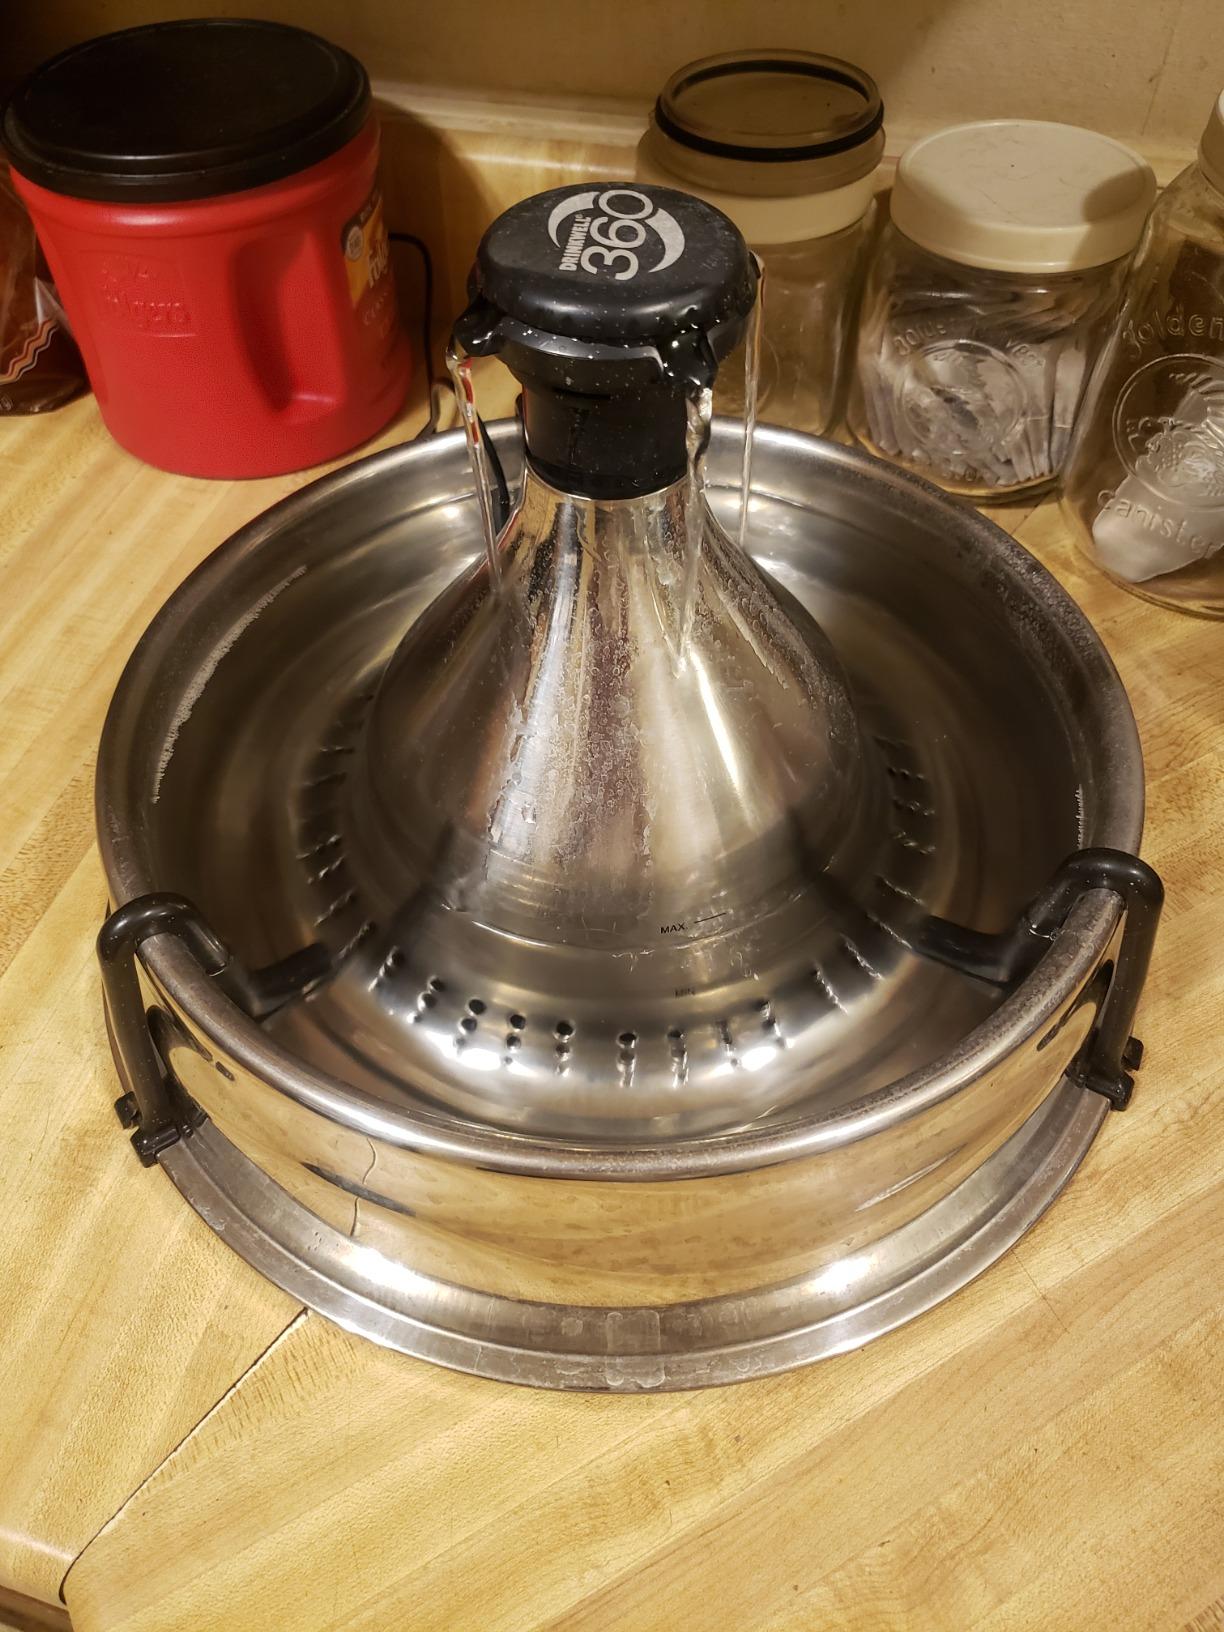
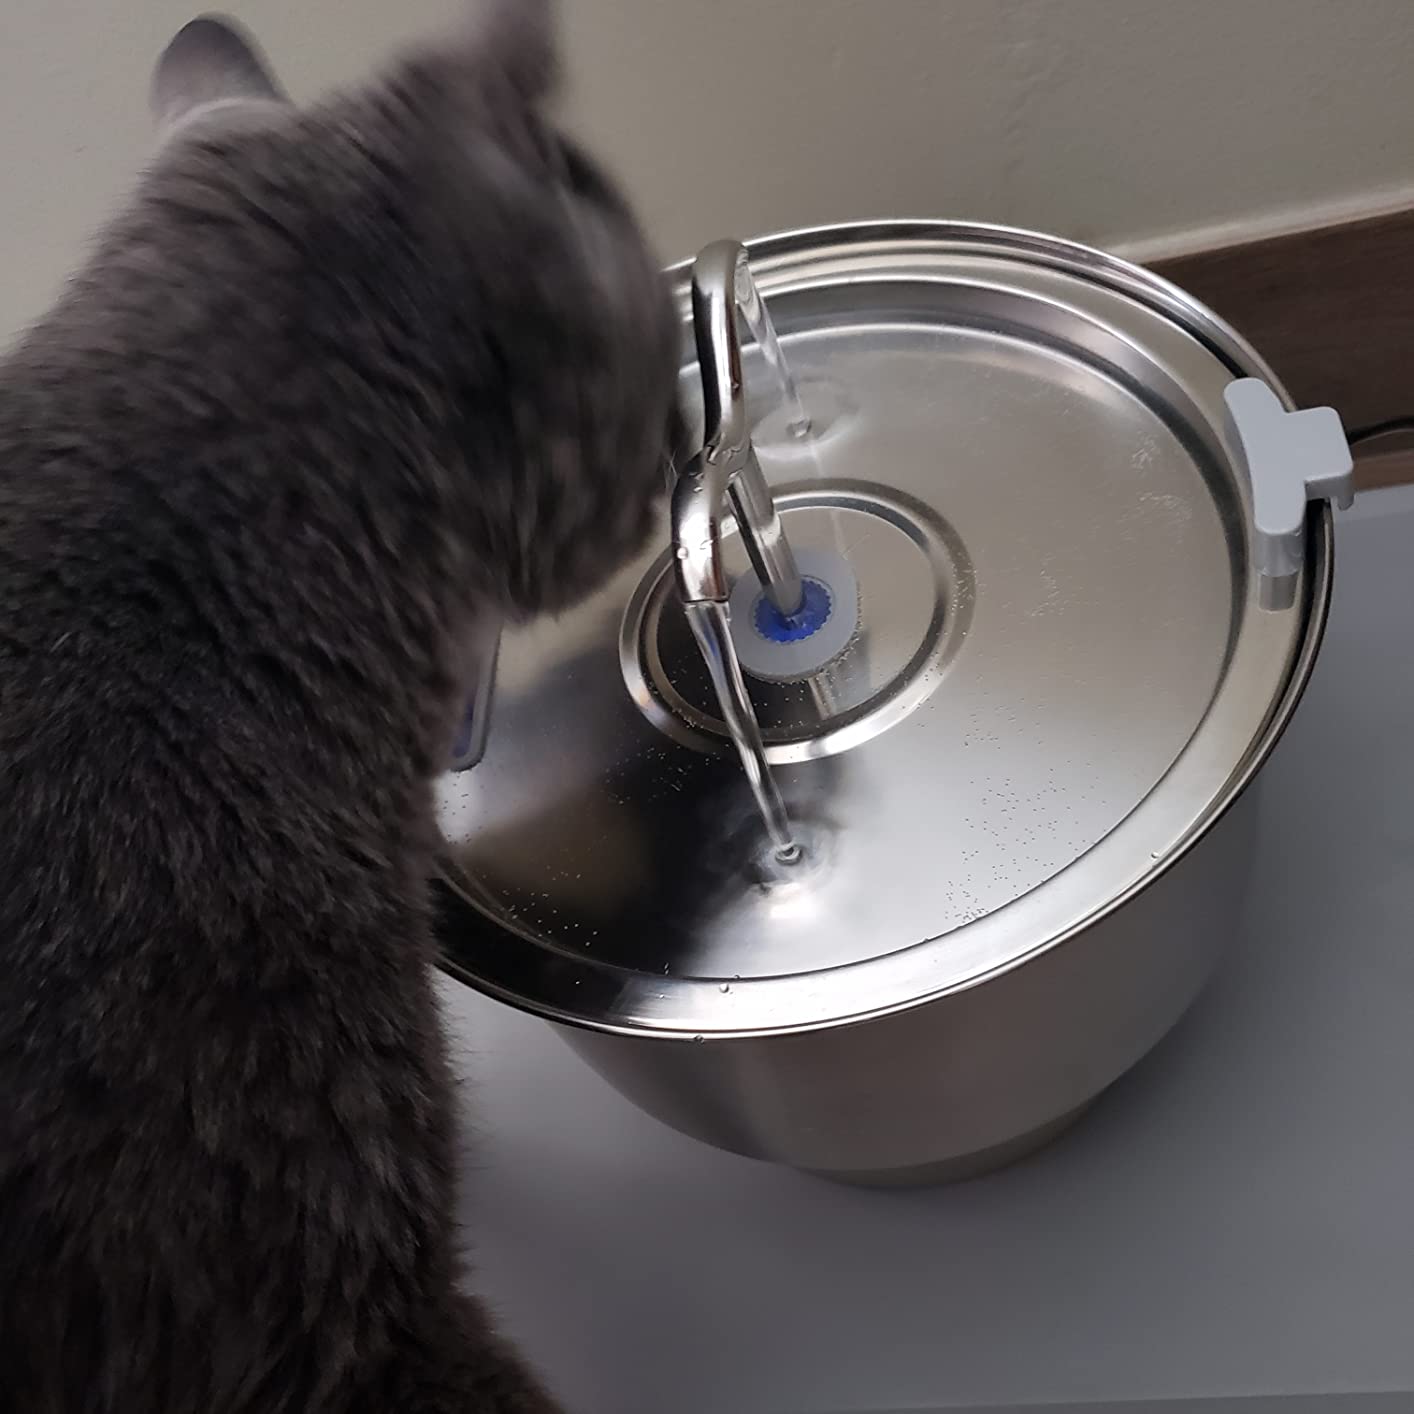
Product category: items_bowl
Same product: no